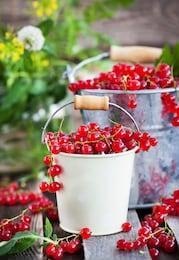
Label: redcurrant